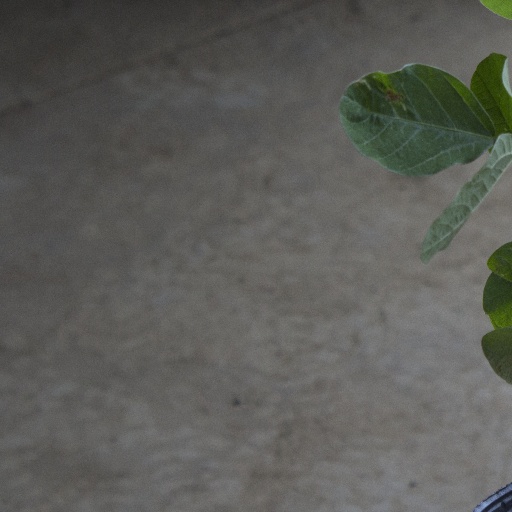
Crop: soybean